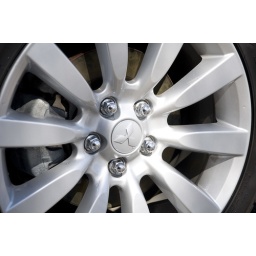
More shots of the car with it's summer shoes on in the driveway.